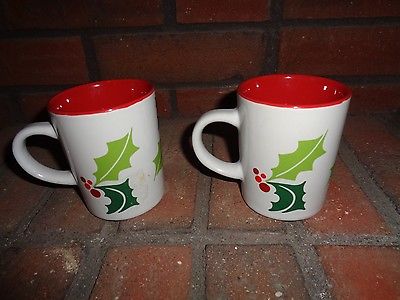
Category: mug